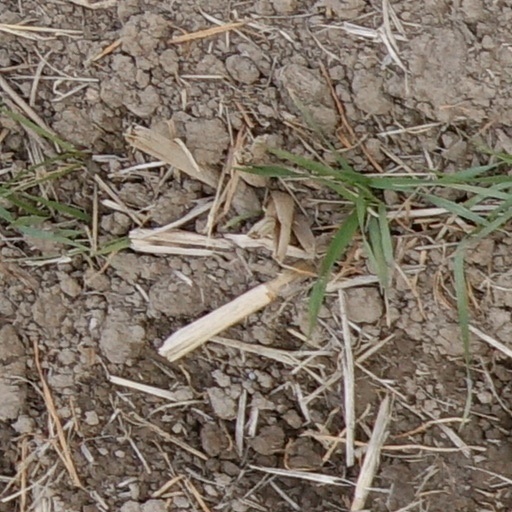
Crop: wheat